Gettysburg College

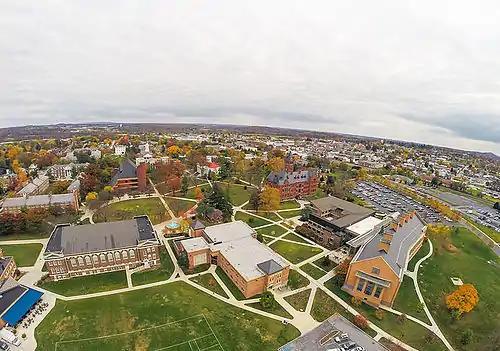
The campus as seen from the air. From left to right in the foreground: College Union Building, Plank Gym, Master's Hall, Science Center Complex

The college is located on a campus adjacent to the Gettysburg National Military Park. Gettysburg, Pennsylvania, is from Harrisburg, from Baltimore, from Washington, D.C., from Philadelphia, from New York City, and from Boston.